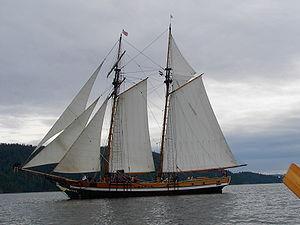
Le Pacific Swift est une goélette à hunier, à coque bois, construite en 1986 à Vancouver au Canada pour l'Exposition internationale de 1986.